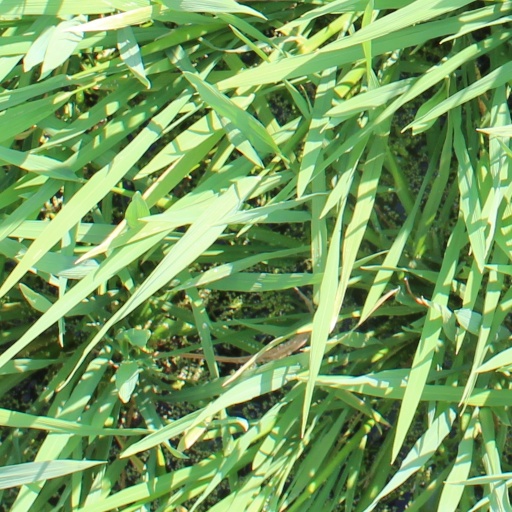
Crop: rice